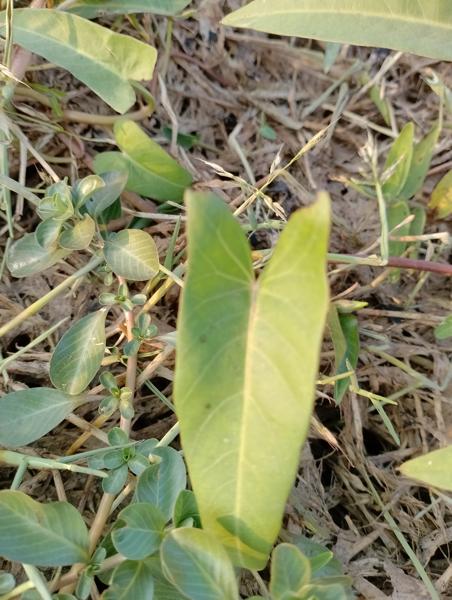
Weed species: Ipomoea aquatic